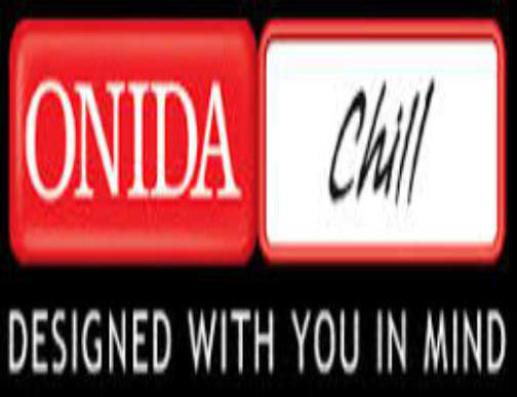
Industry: Electronic